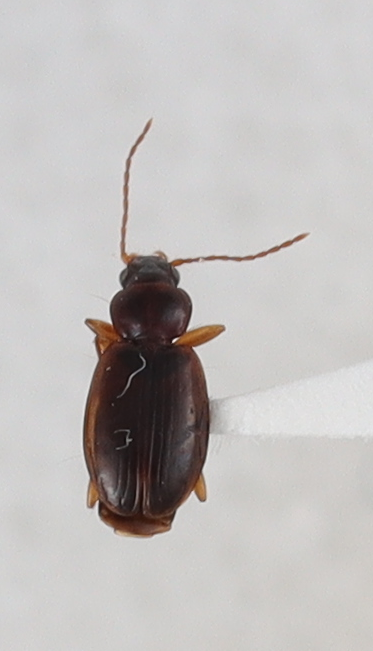
Scientific name: Trechus obtusus
Plot: 14
Trap: W
Collected: 20210727